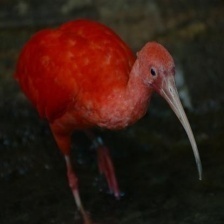
Species: SCARLET IBIS
Scientific name: EUDOCIMUS RUBER